Albert Boadella

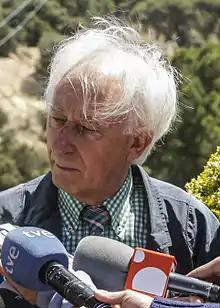
Boadella in 2015

In September 2007, his memoir "Adiós Cataluña. Crónicas de amor y de guerra" won the 24th Premio Espasa de Ensayo awards. At the presentation of the book, he explained that his goodbye to Catalonia was not metaphorical, but real: he announced that he would not work again in Catalonia before the end of the boycott suffered by his works in the region.